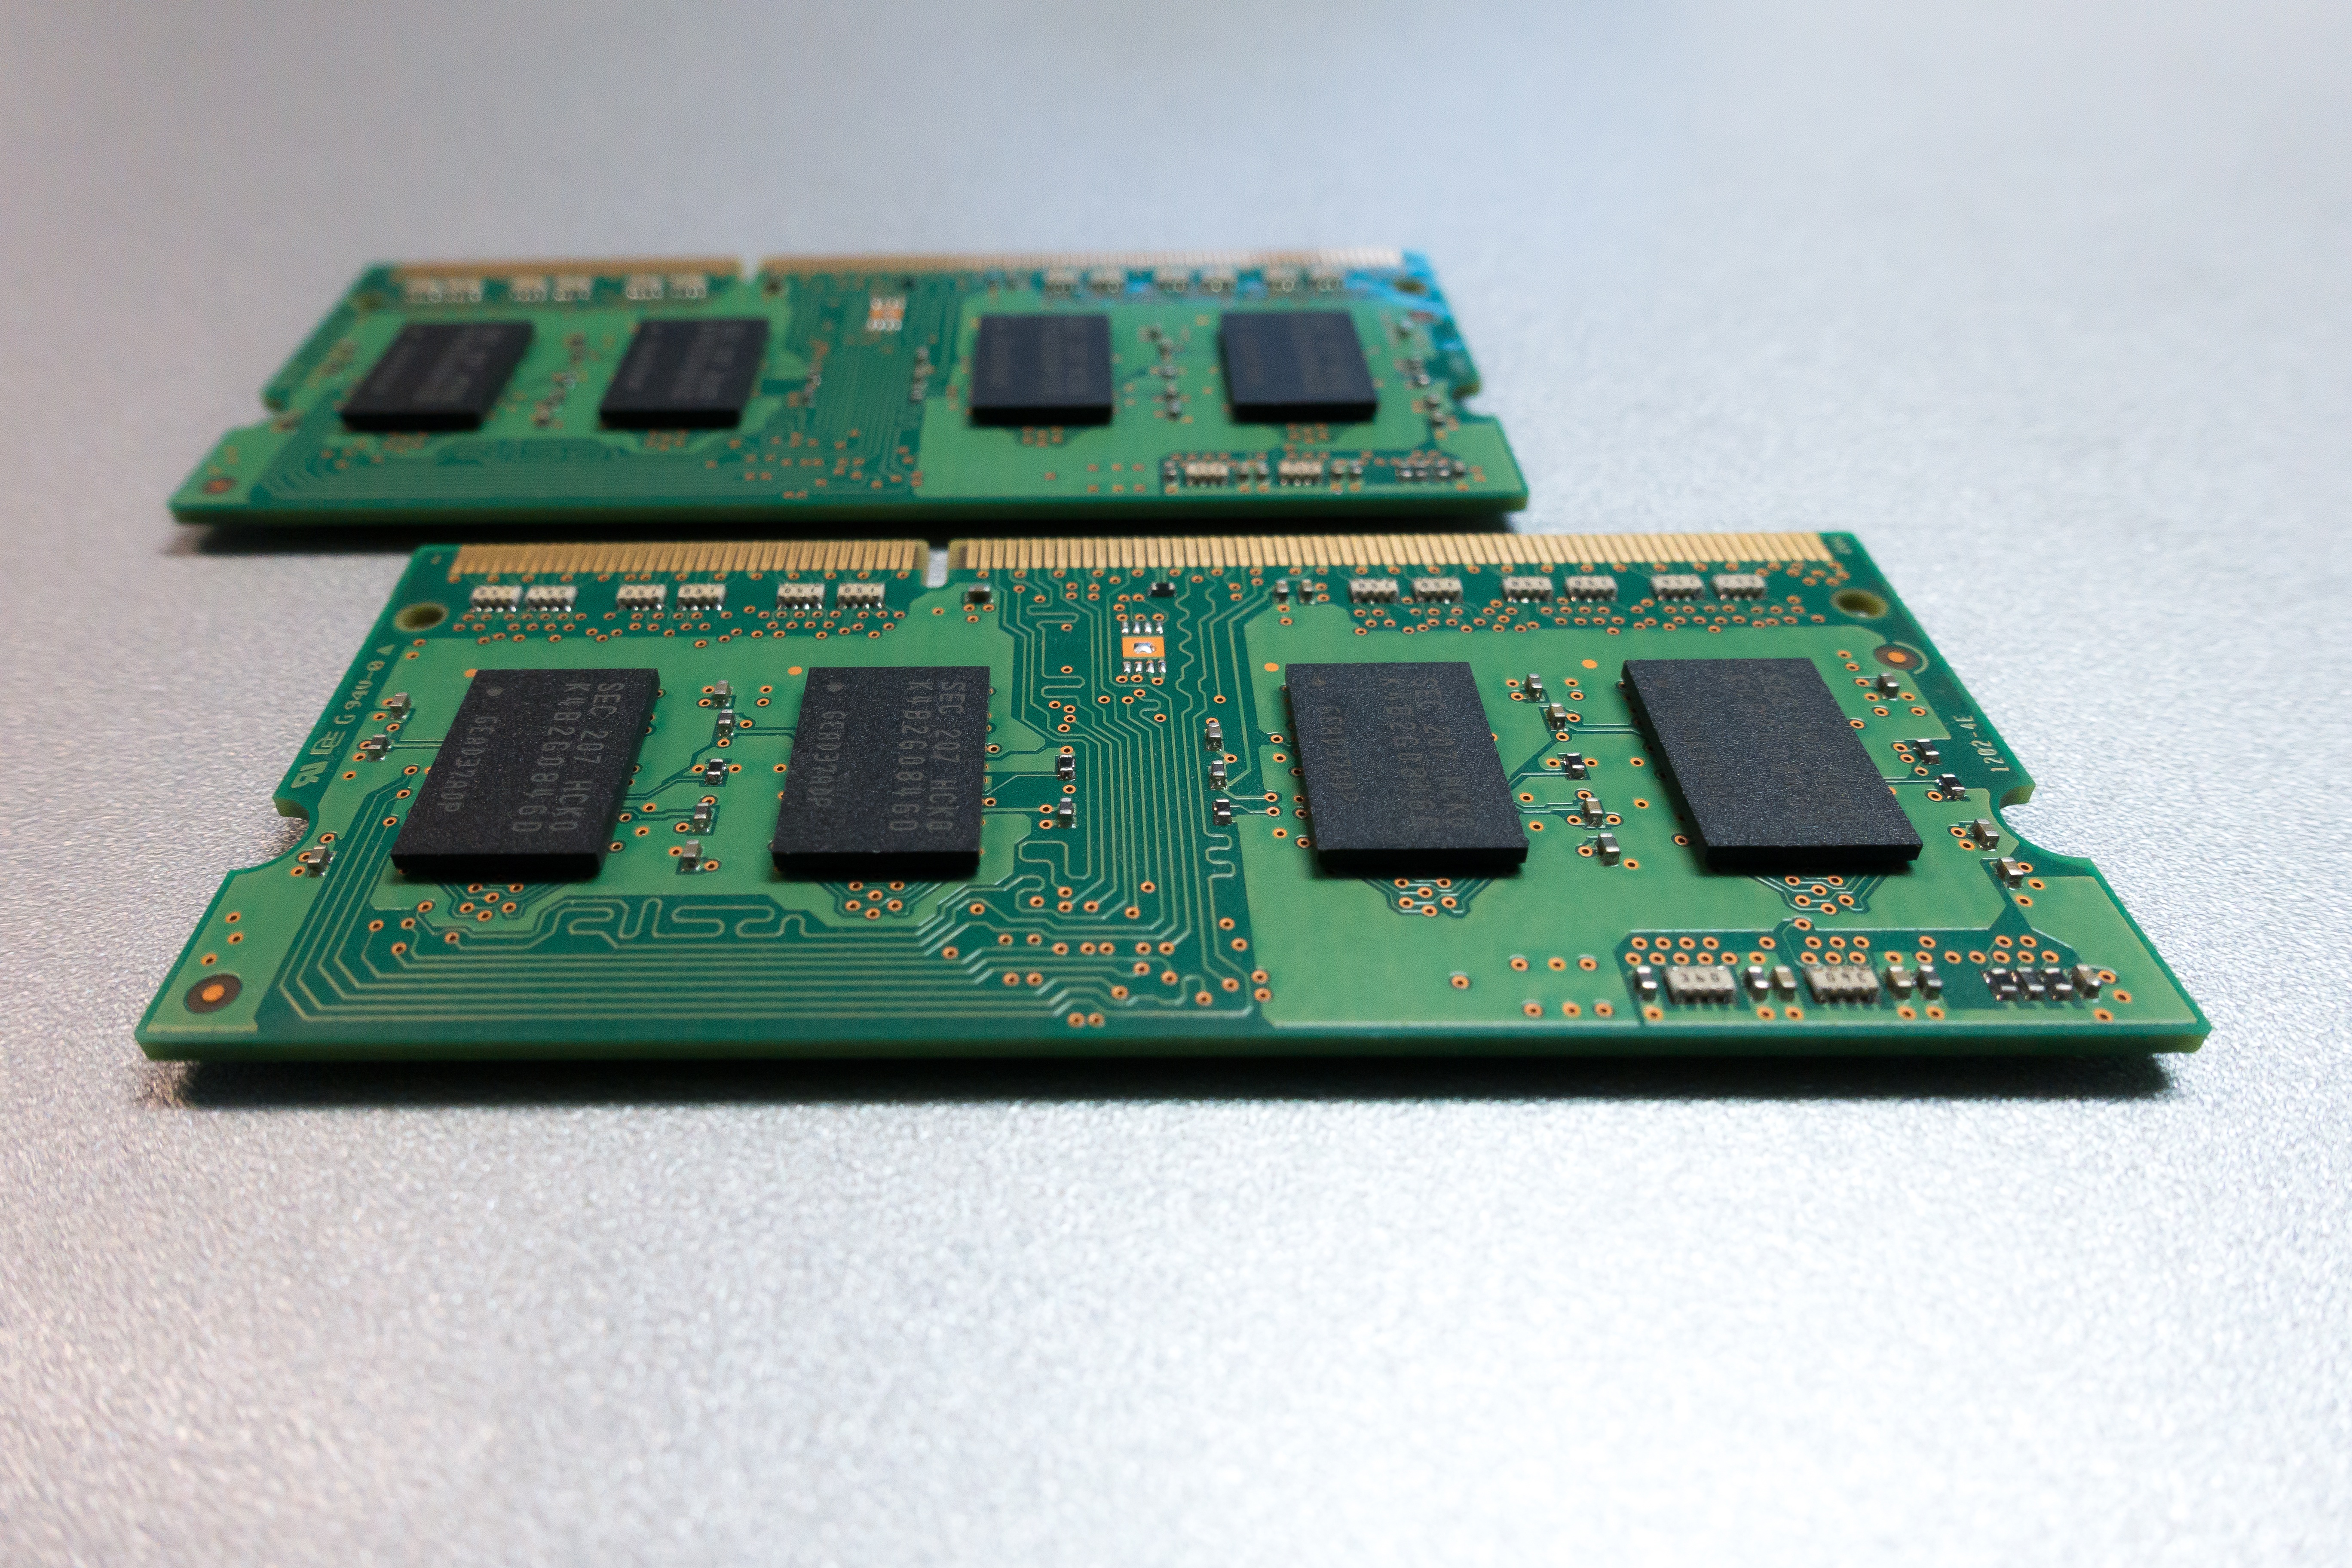
laptop, notebook, computer, board, technology, green, gadget, memory, trace, electronics, silver, pc, connection, circuit, calculator, module, cpu, chip, component, fund, printed circuit board, data store, storage medium, data processing, microcontroller, solder joint, electronic device, personal computer hardware, display device, electronics accessory, random access memory, mac book pro